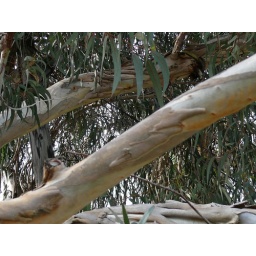
Eucalyptus tree near Hiroshima castle that survived the atomic bomb.